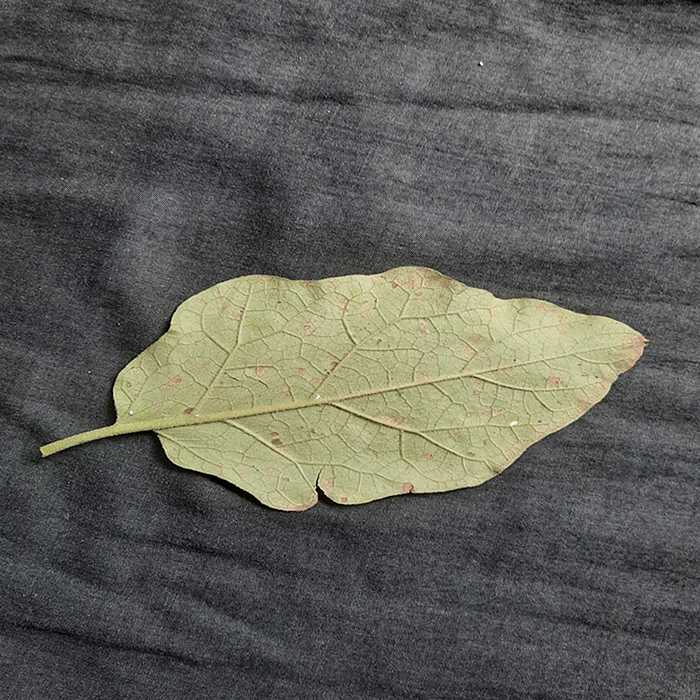
Plant: Eggplant
Label: Eggplant Cercopora leaf spot